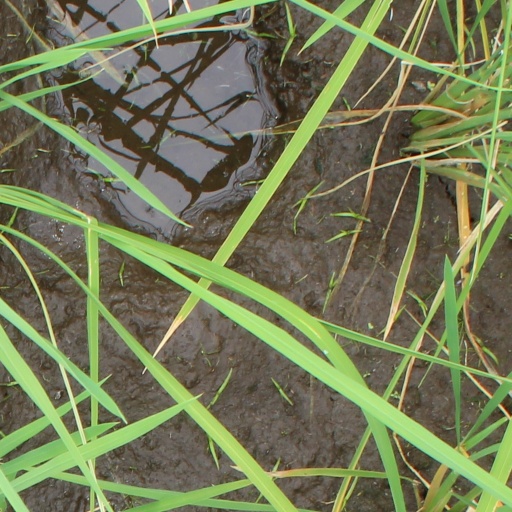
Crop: rice